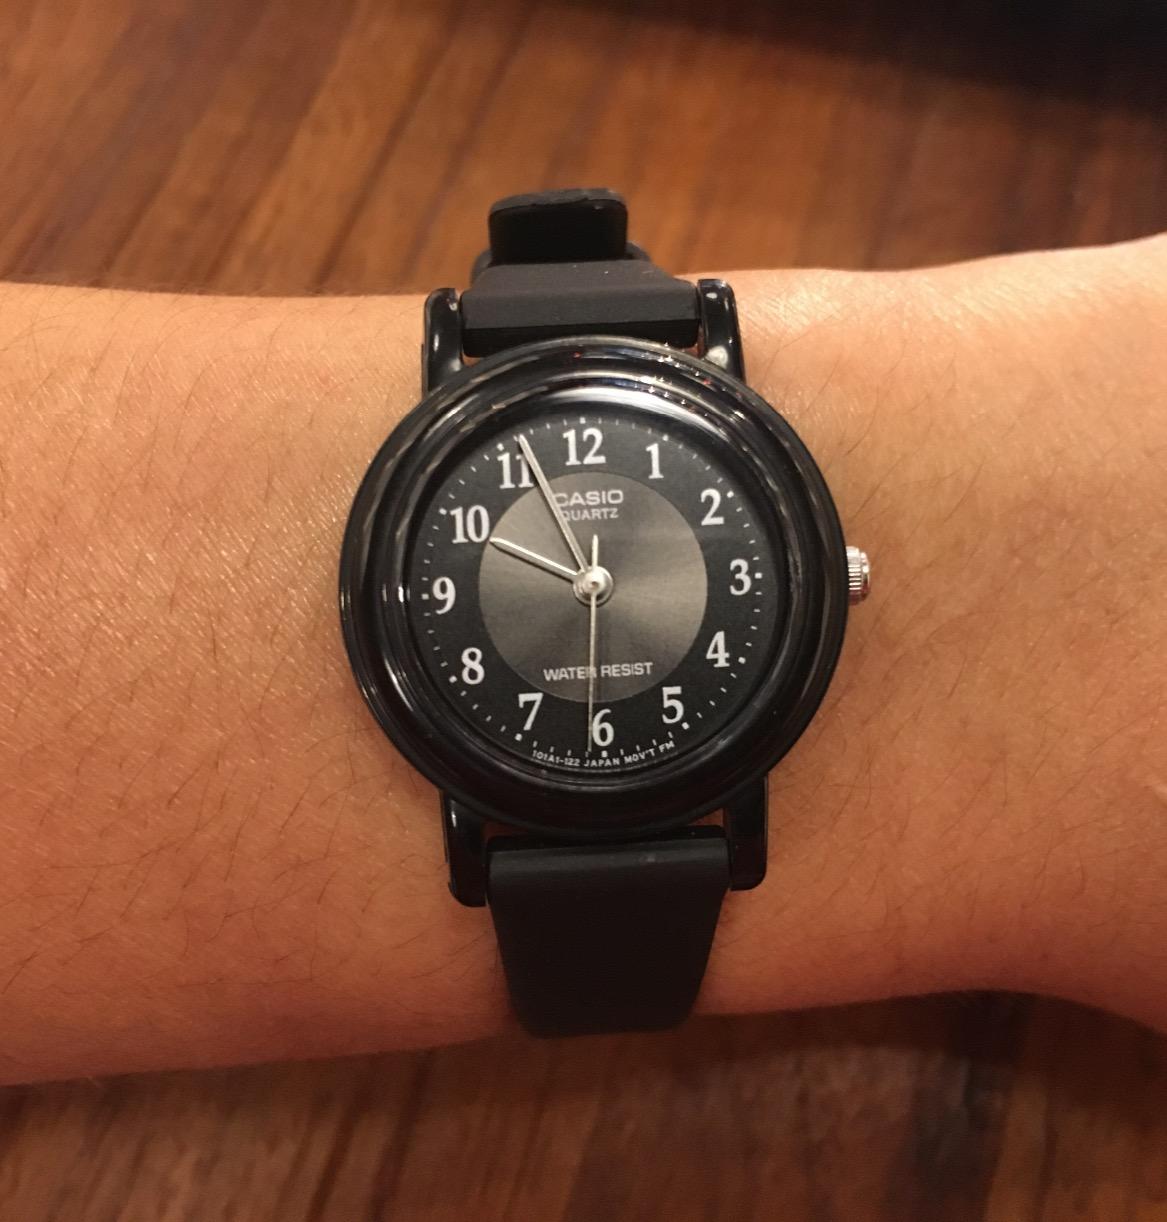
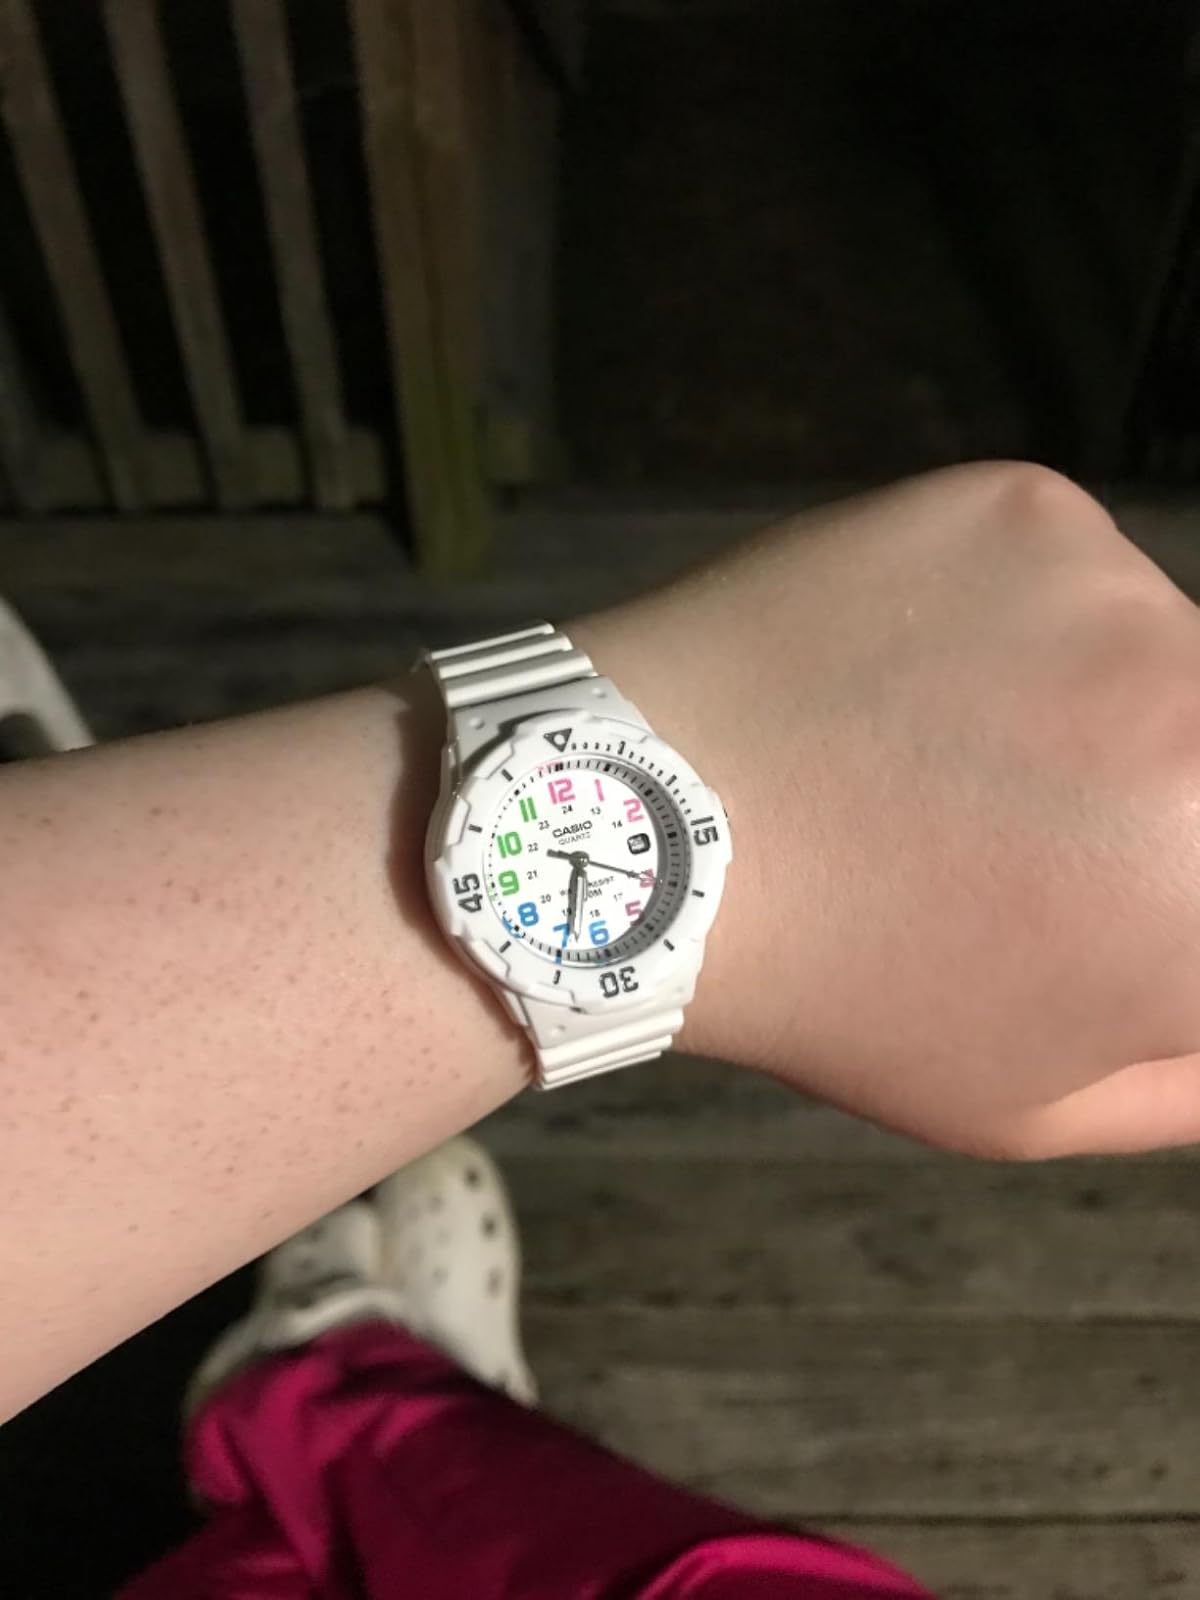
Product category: accessories_watch
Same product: no